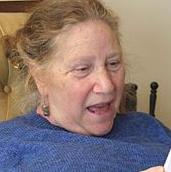
Age: 69